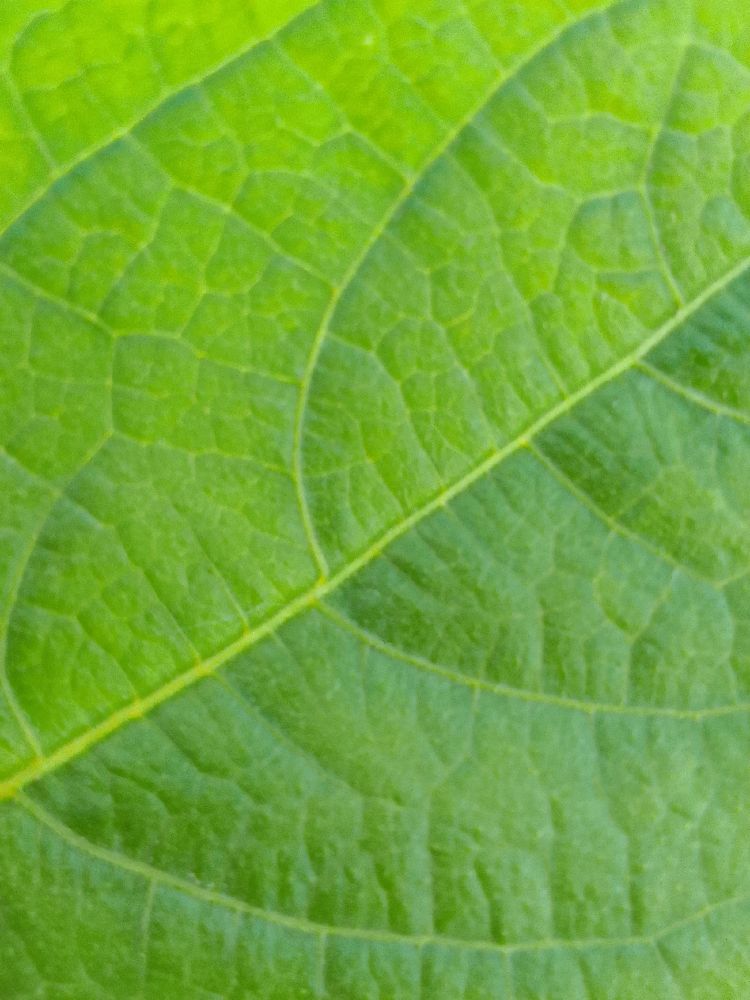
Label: healthy